Stardust Crusaders

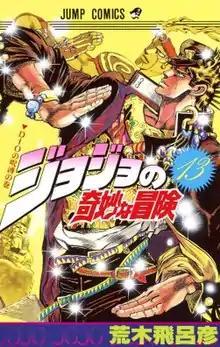
"JoJo's Bizarre Adventure" volume 13 cover, featuring Jotaro Kujo and his Stand, Star Platinum

is the third main story arc of the manga series "JoJo's Bizarre Adventure" written and illustrated by Hirohiko Araki. The arc was serialized for a little over 3 years. It was serialized in Shueisha's "Weekly Shōnen Jump" from April 3, 1989, to April 27, 1992, for 152 chapters, which were later collected into 16 volumes. In its original publication, it was known as . The arc was preceded by "Battle Tendency" and followed by "Diamond Is Unbreakable".